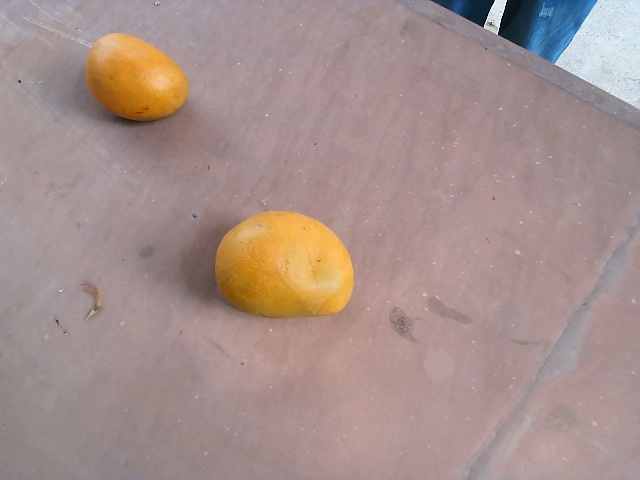
Label: Ripe_Mango